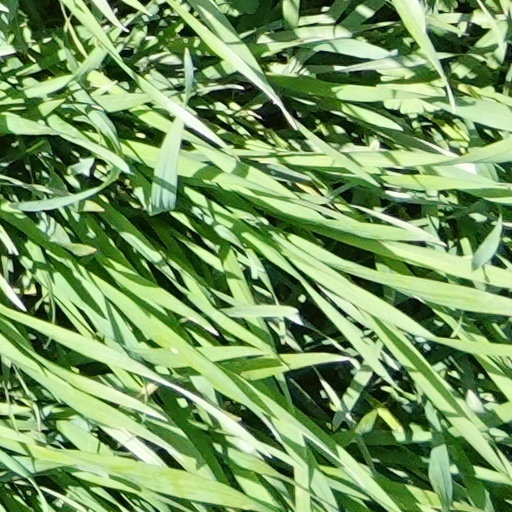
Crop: wheat